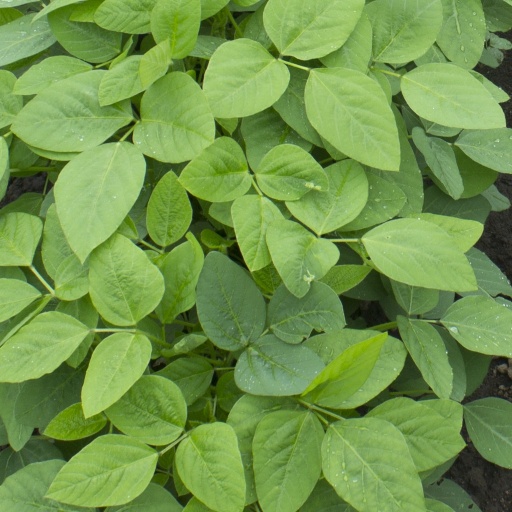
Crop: soybean